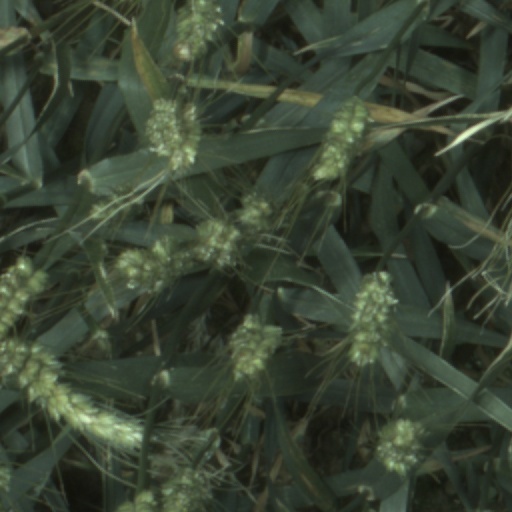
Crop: wheat